Tubao

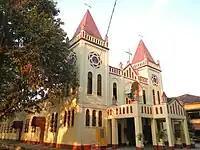

During the Spanish period until the 20th century, Catholicism played a major role in the life of the people of Tubao. Tubao was a "visita" of the Parish of Agoo. A chapel and a convent of light materials were erected in 1884. Ten years later, the parish of Tubao was founded. Its first pastor, Father Juan Garcia arrived in March 1896. The cause of the delay was the subsidy to be voted upon in the Cortes Generales of Madrid. The missionary started gathering materials for a new church and a convent but could not carry out his plan as he left in January 1898; it took more than 30 years before these projects materialized.